Real Madrid CF

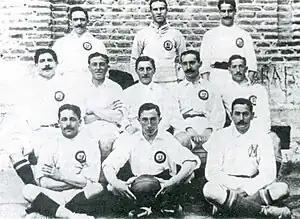
Madrid FC team in 1906

Three years after its founding, in 1905, "Madrid FC" won its first title after defeating Athletic Bilbao in the Spanish Cup final. The club became one of the founding sides of the Royal Spanish Football Federation on 4 January 1909, when club president Adolfo Meléndez signed the foundation agreement of the Spanish FA. After moving between several grounds, the team relocated to the "Campo de O'Donnell" in 1912. In 1920, the club's name was changed to Real Madrid after King Alfonso XIII granted the title of Real (Royal) to the club.